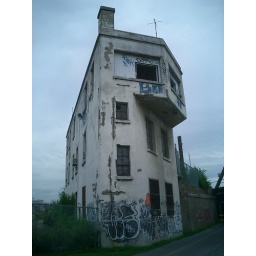
Graffiti on some weird old building along a cool riverfront bike path in Montreal.